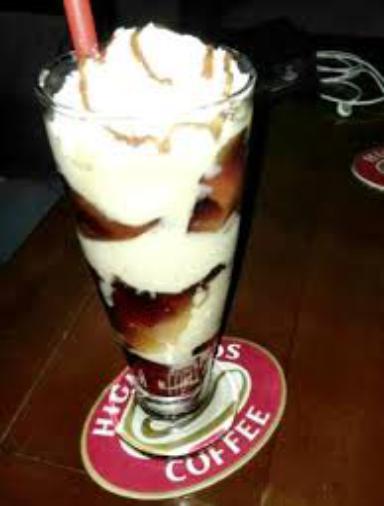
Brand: Highlands Coffee
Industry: Food